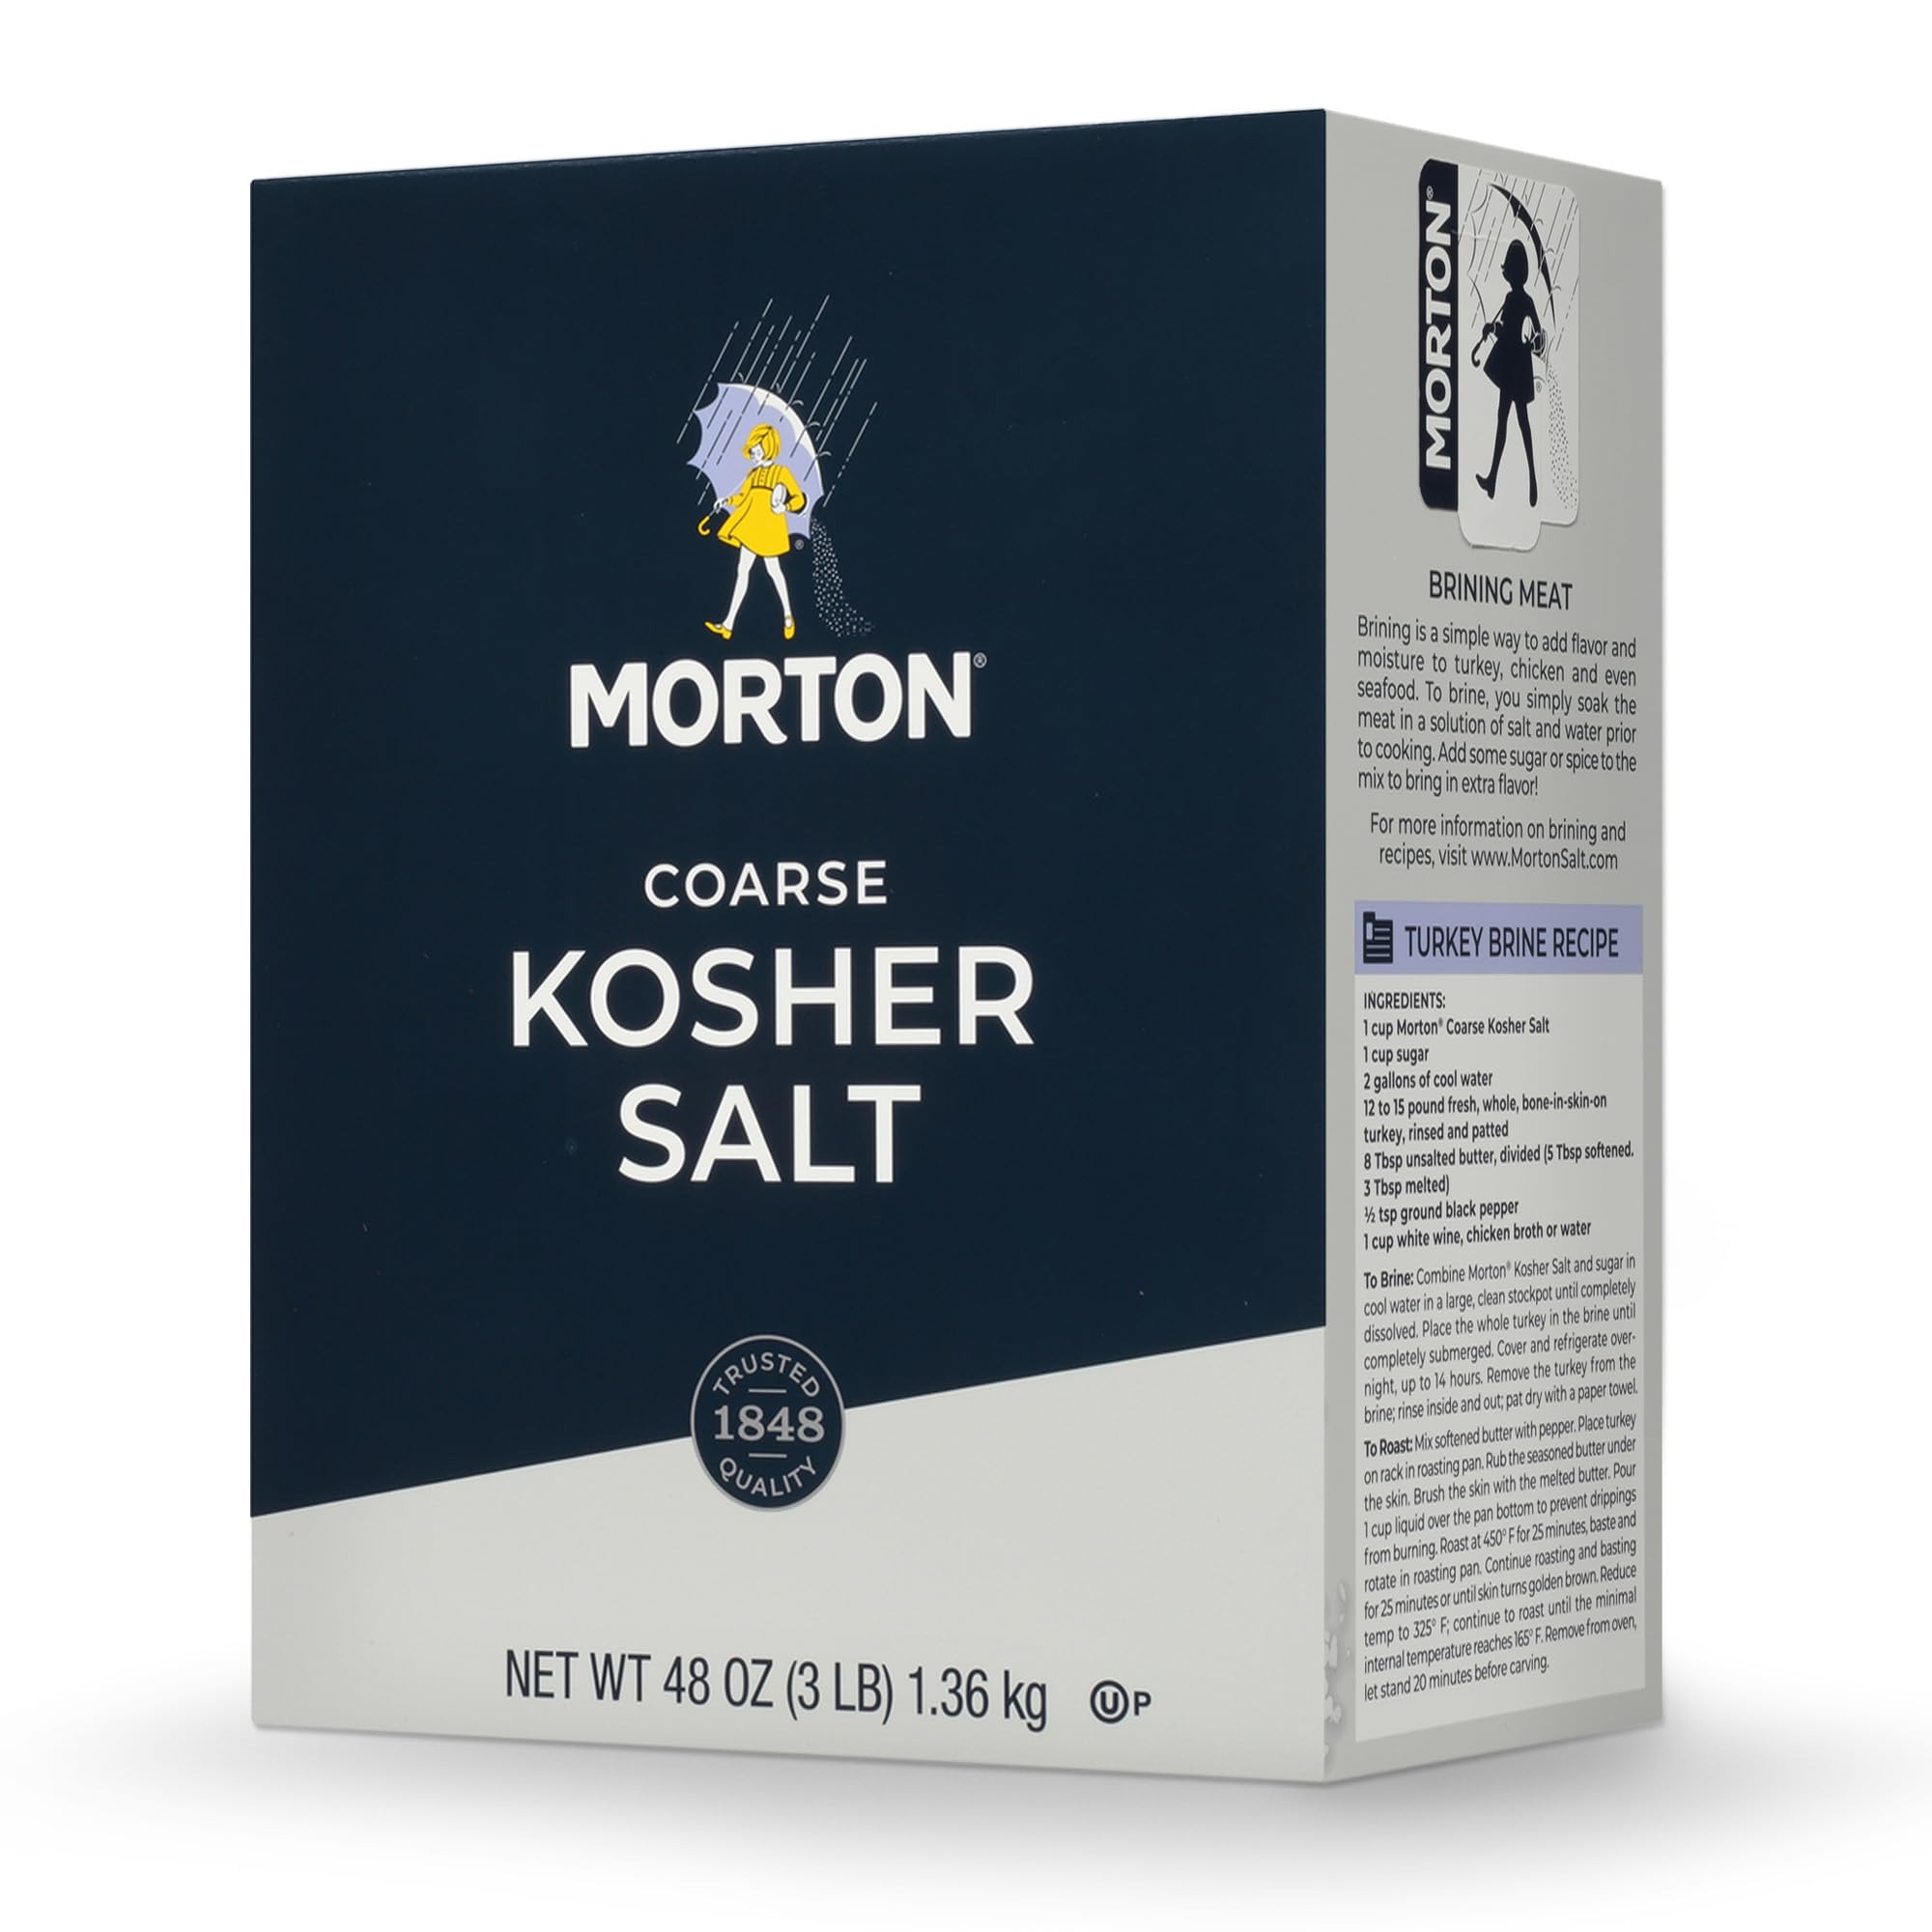
Item Name: Morton Kosher Salt, Coarse, 48 Ounce
Value: 48.0
Unit: Ounce

Price: 4.09